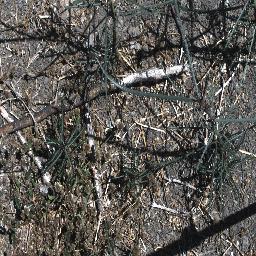
Label: parkinsonia